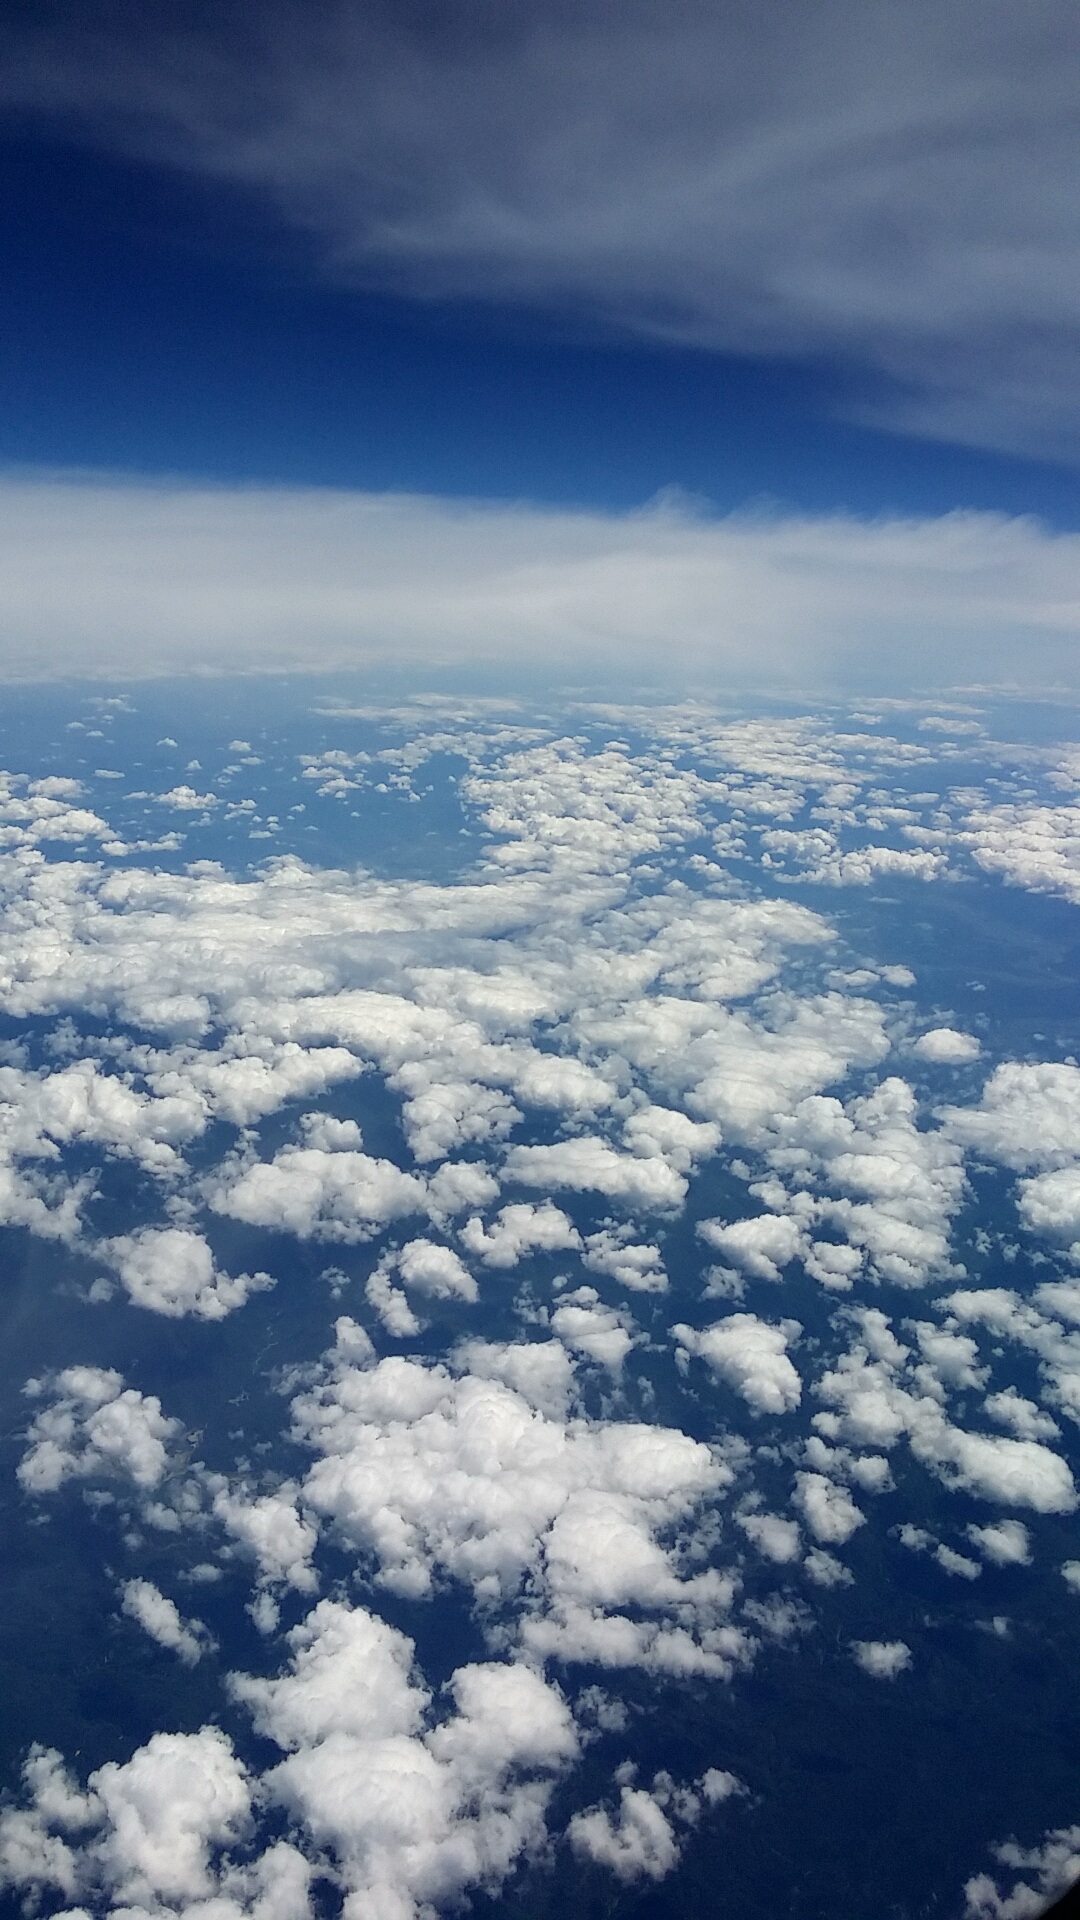
landscape, horizon, mountain, snow, cloud, sky, sunlight, atmosphere, mountain range, airplane, reflection, flight, cumulus, blue, plain, blue sky, aerial photography, meteorological phenomenon, atmosphere of earth